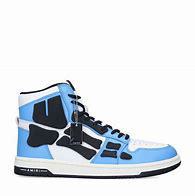
Brand: Amiri
Model: Skel Top